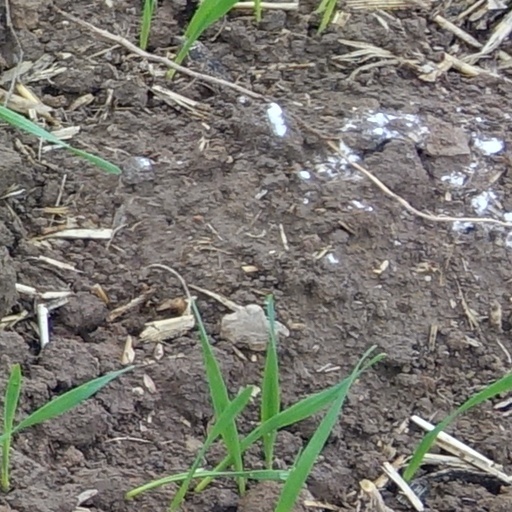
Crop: wheat